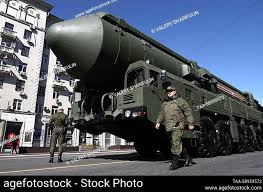
Label: Rs-24